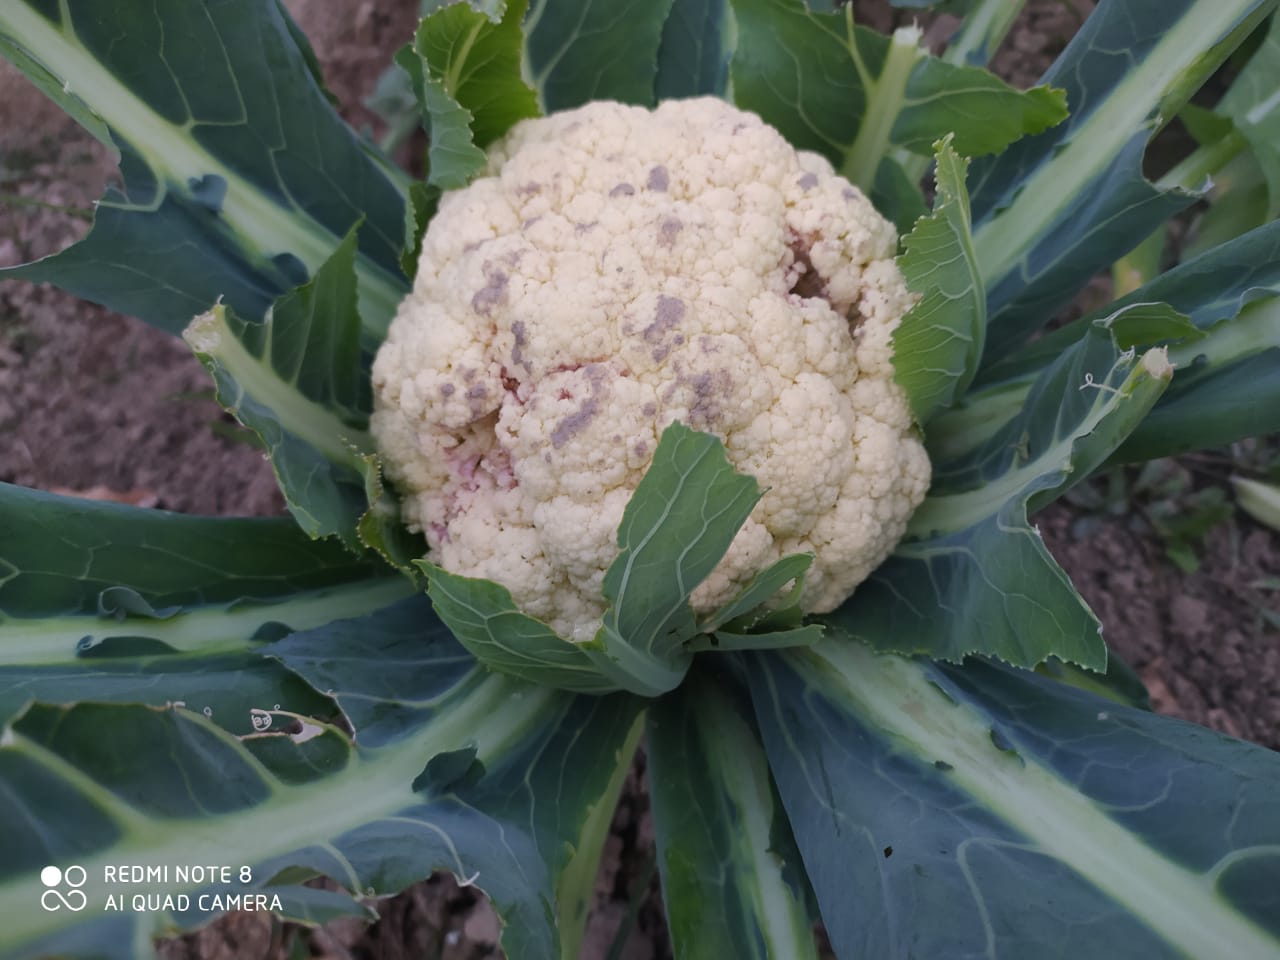
Label: Bacterial spot rot